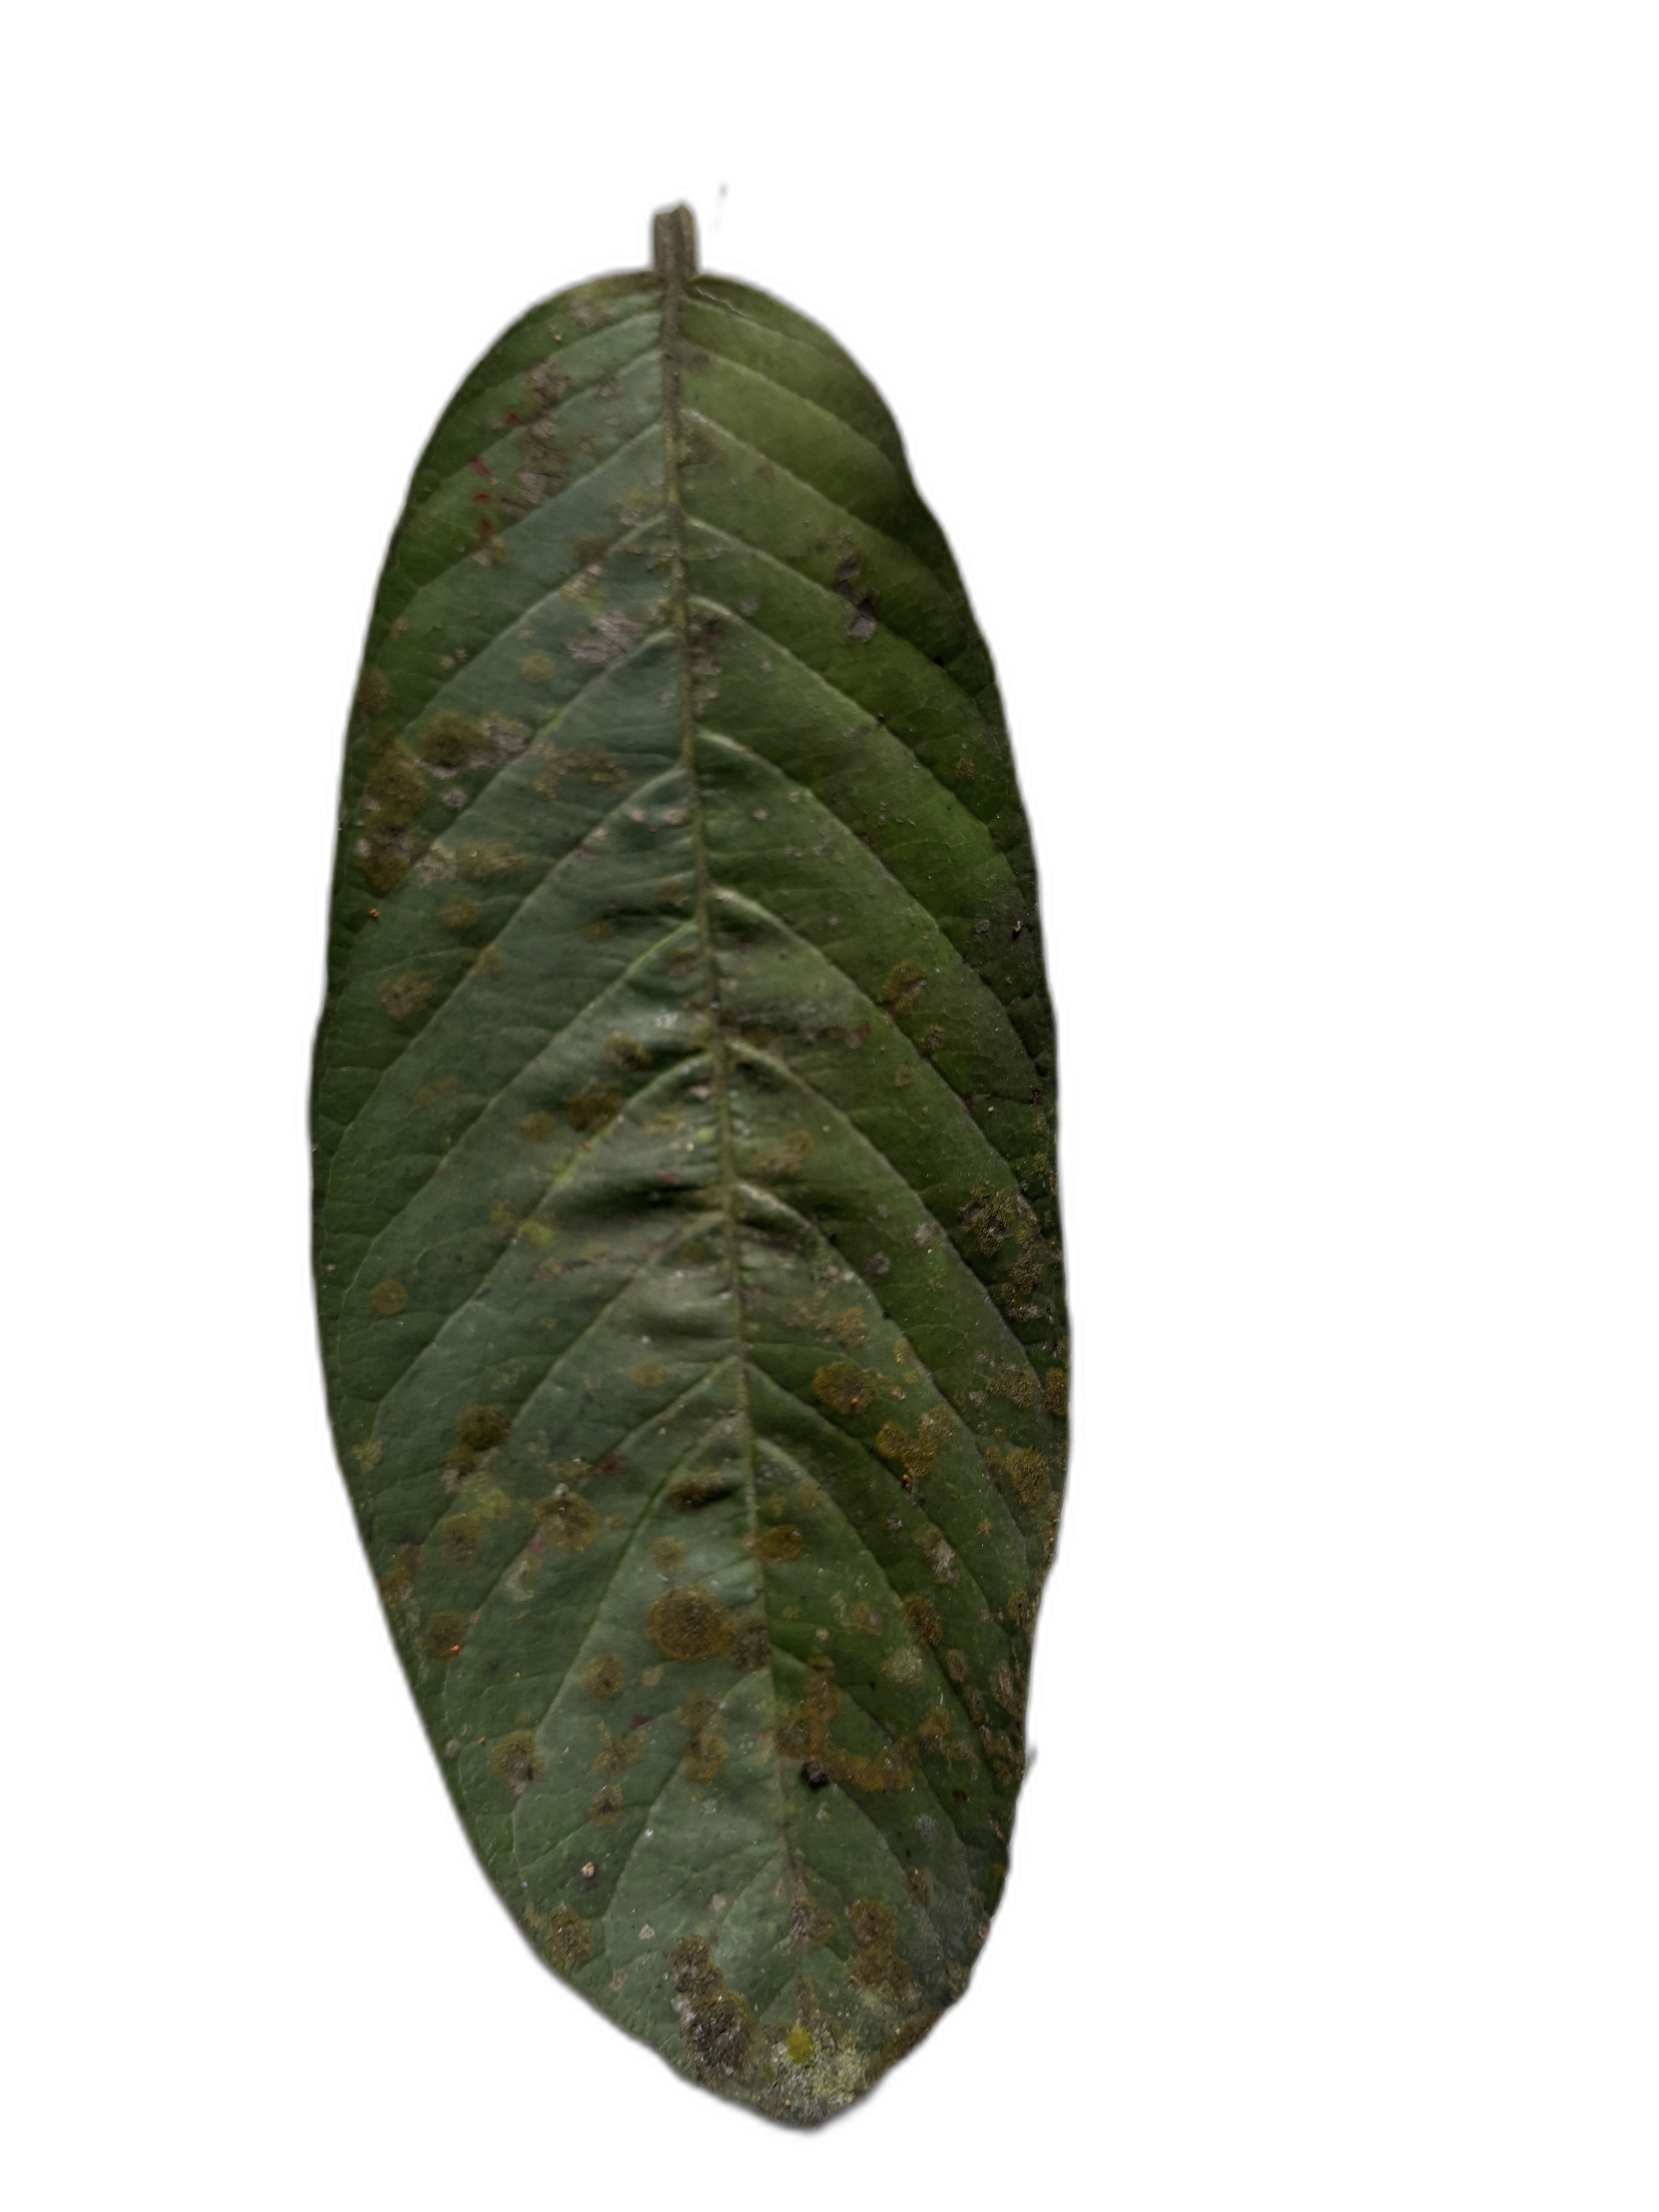
Plant part: leaf
Disease: Anthracnose